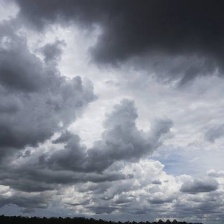
Cloud type: Stratus